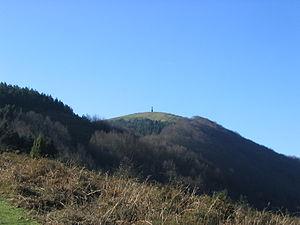
Saibi ou Saibigain est une montagne de Biscaye, au Pays basque, culminant à 946 mètres d'altitude et situé dans le parc naturel d'Urkiola.